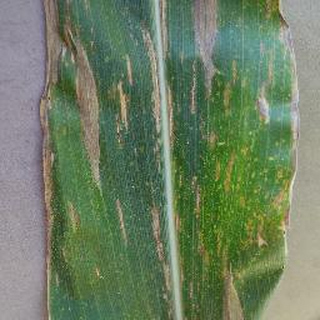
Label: corn_cercospora_leaf_spot